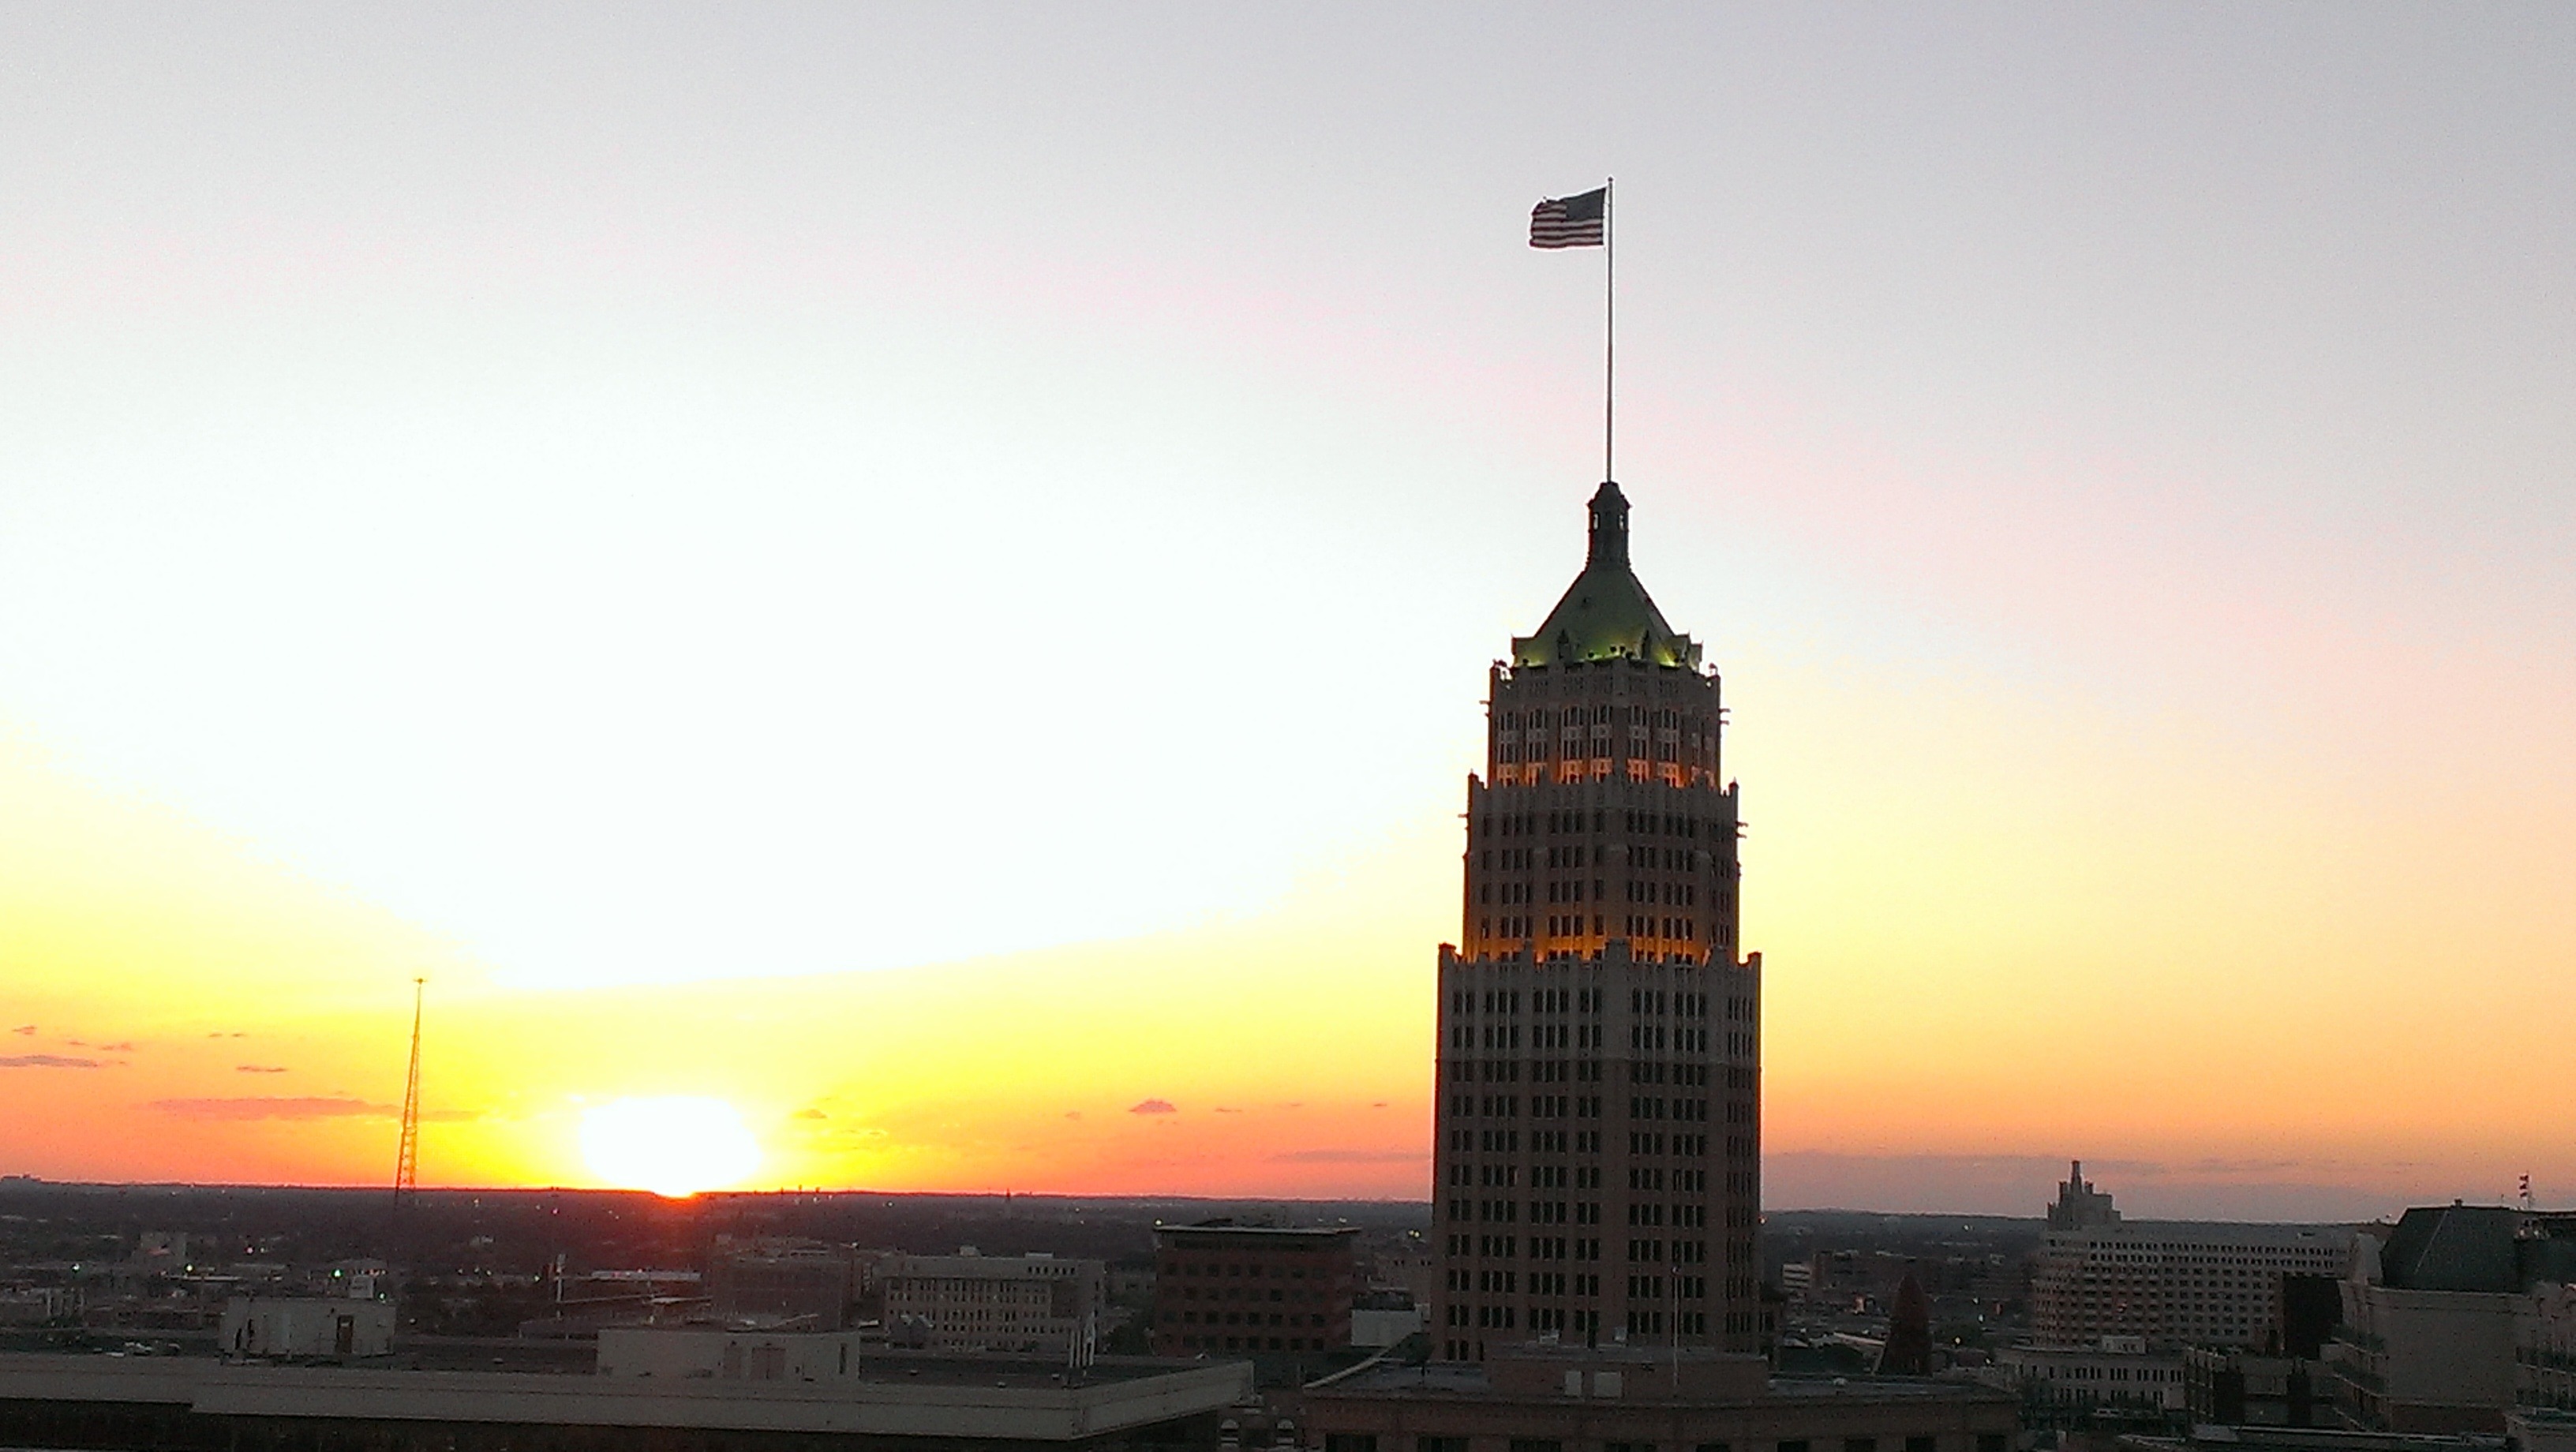
horizon, architecture, sunrise, sunset, skyline, morning, building, dawn, city, skyscraper, urban, cityscape, downtown, dusk, evening, tower, scenic, scenery, landmark, metropolitan, high rise, buildings, metropolis, afterglow, san antonio